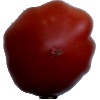
Label: Tomato Heart 1